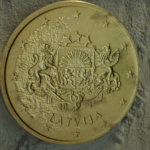
Coin value: 50cents
Country: lv
Edition: standard